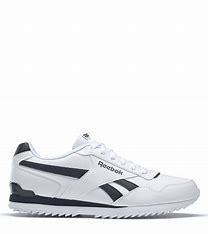
Brand: Reebok
Model: Royal Glide